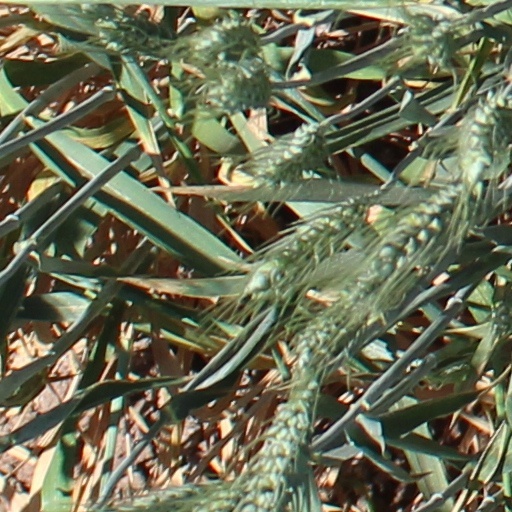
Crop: wheat